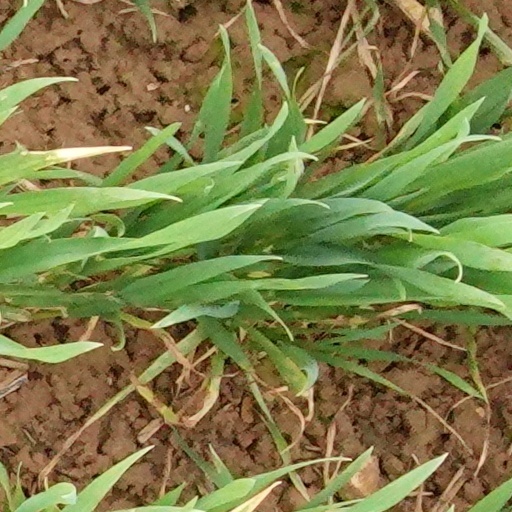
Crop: wheat